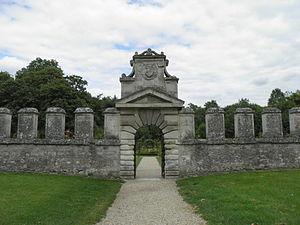
Porte d'entrée de la roseraie de l'abbaye de Chaalis. Mur et son fronton attribué à Sebastiano Serlio
L’abbaye royale de Chaalis est une ancienne abbaye cistercienne située à Fontaine-Chaalis, au centre de la forêt d'Ermenonville, face à la Mer de sable, dans le département de l’Oise, en région des Hauts-de-France, à environ quarante kilomètres au nord-est de Paris.